Hurricane Marty (2003)

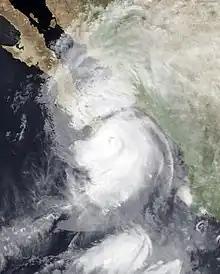
Hurricane Marty at peak intensity nearing landfall on September 22

Hurricane Marty was a Category 2 Pacific hurricane that caused extensive flooding and damage in northwestern Mexico just weeks after Hurricane Ignacio took a similar course. Marty was the thirteenth named storm, fourth hurricane, and the deadliest tropical cyclone of the 2003 Pacific hurricane season. Forming on September 18, it became the 13th tropical storm and fourth hurricane of the year. The storm moved generally northwestward and steadily intensified despite only a marginally favorable environment for development, and became a Category 2 hurricane before making two landfalls on the Baja California peninsula and mainland Mexico.